9mm P.A.K.

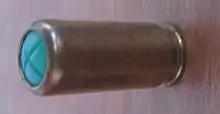
9mm P.A. CN cartridge loaded with tear gas CN (160mg). Note the blue plastic on the cartridge.

Cal. 9mm P.A. PV are cartridges loaded with pepper spray (20, 30 or 45 mg) and intended to be used for self-defense against dangerous animals.